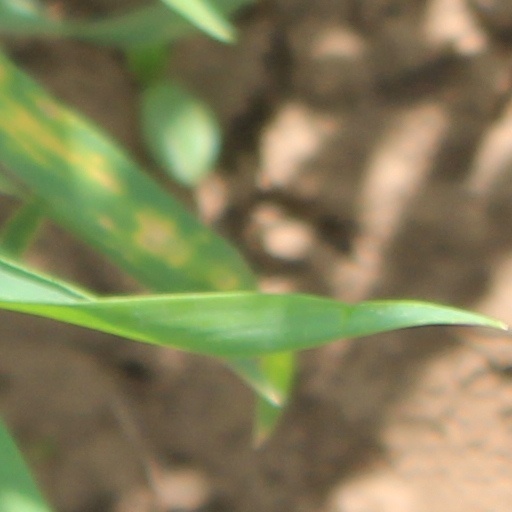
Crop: wheat